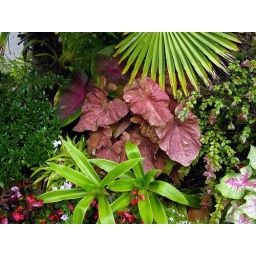
Photos of the beautiful plants and flowers in our garden.